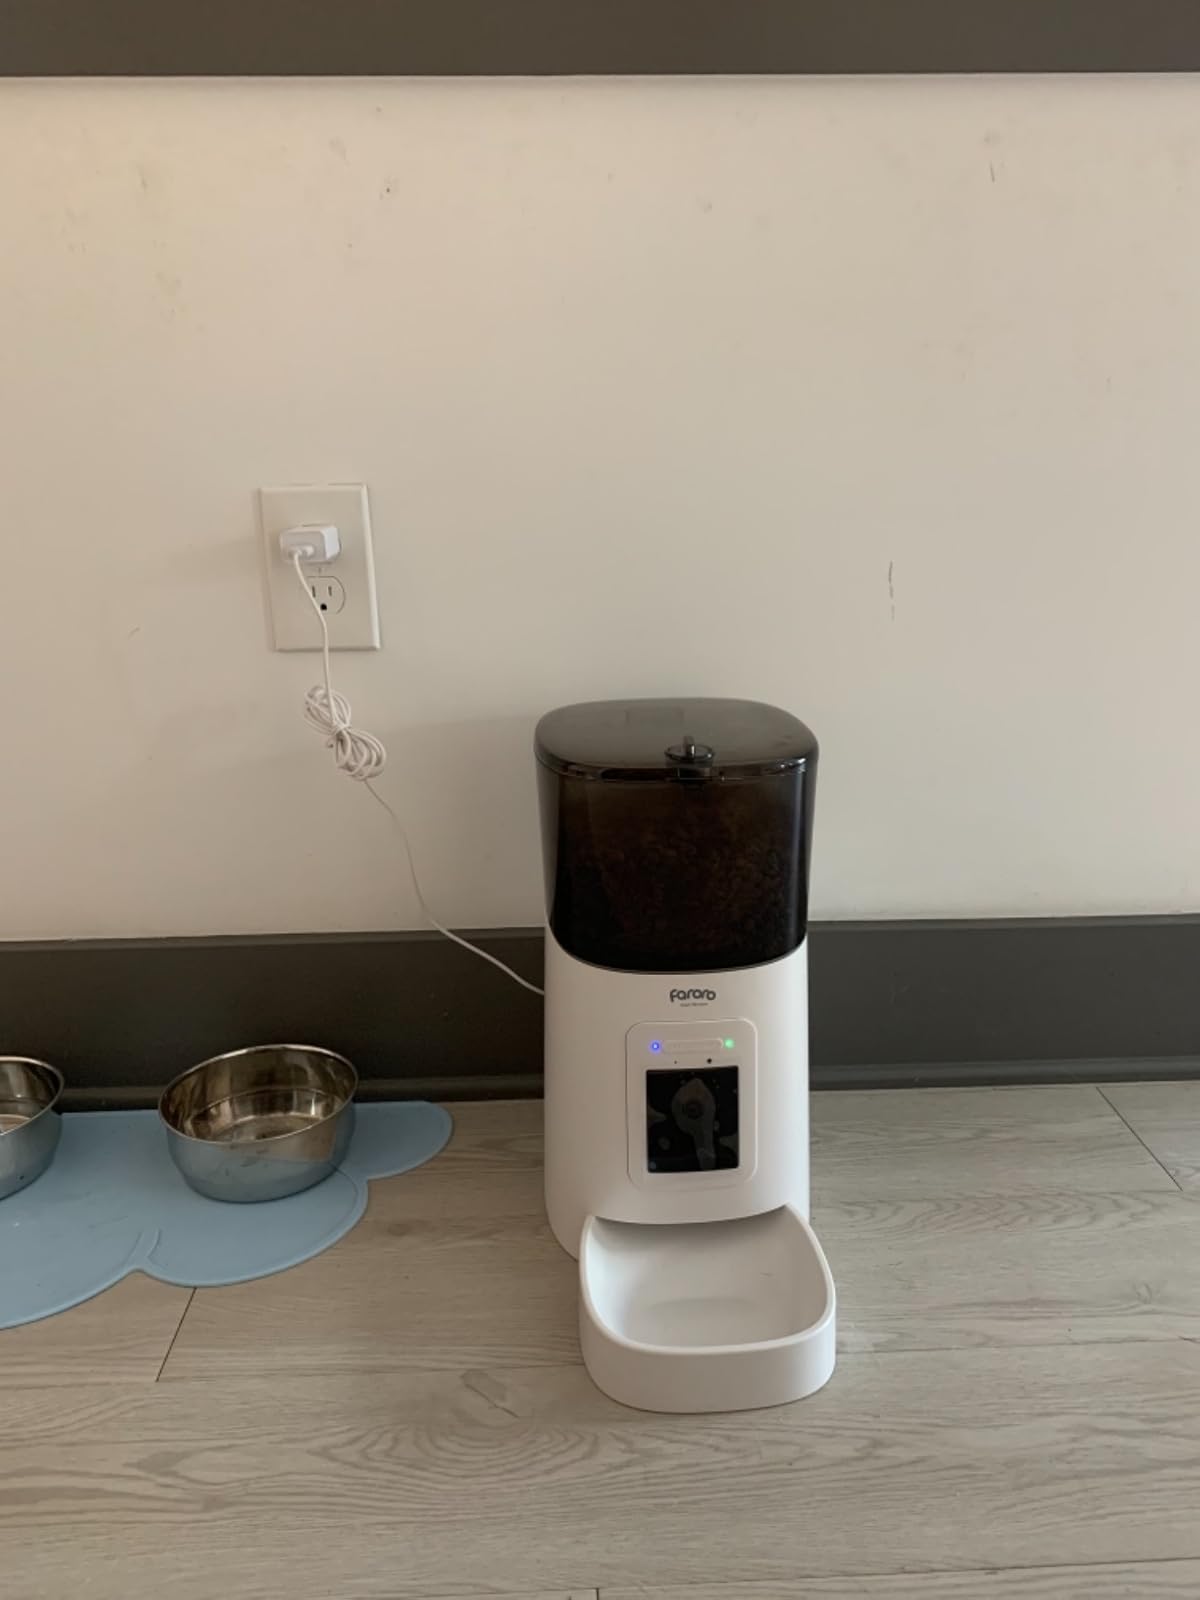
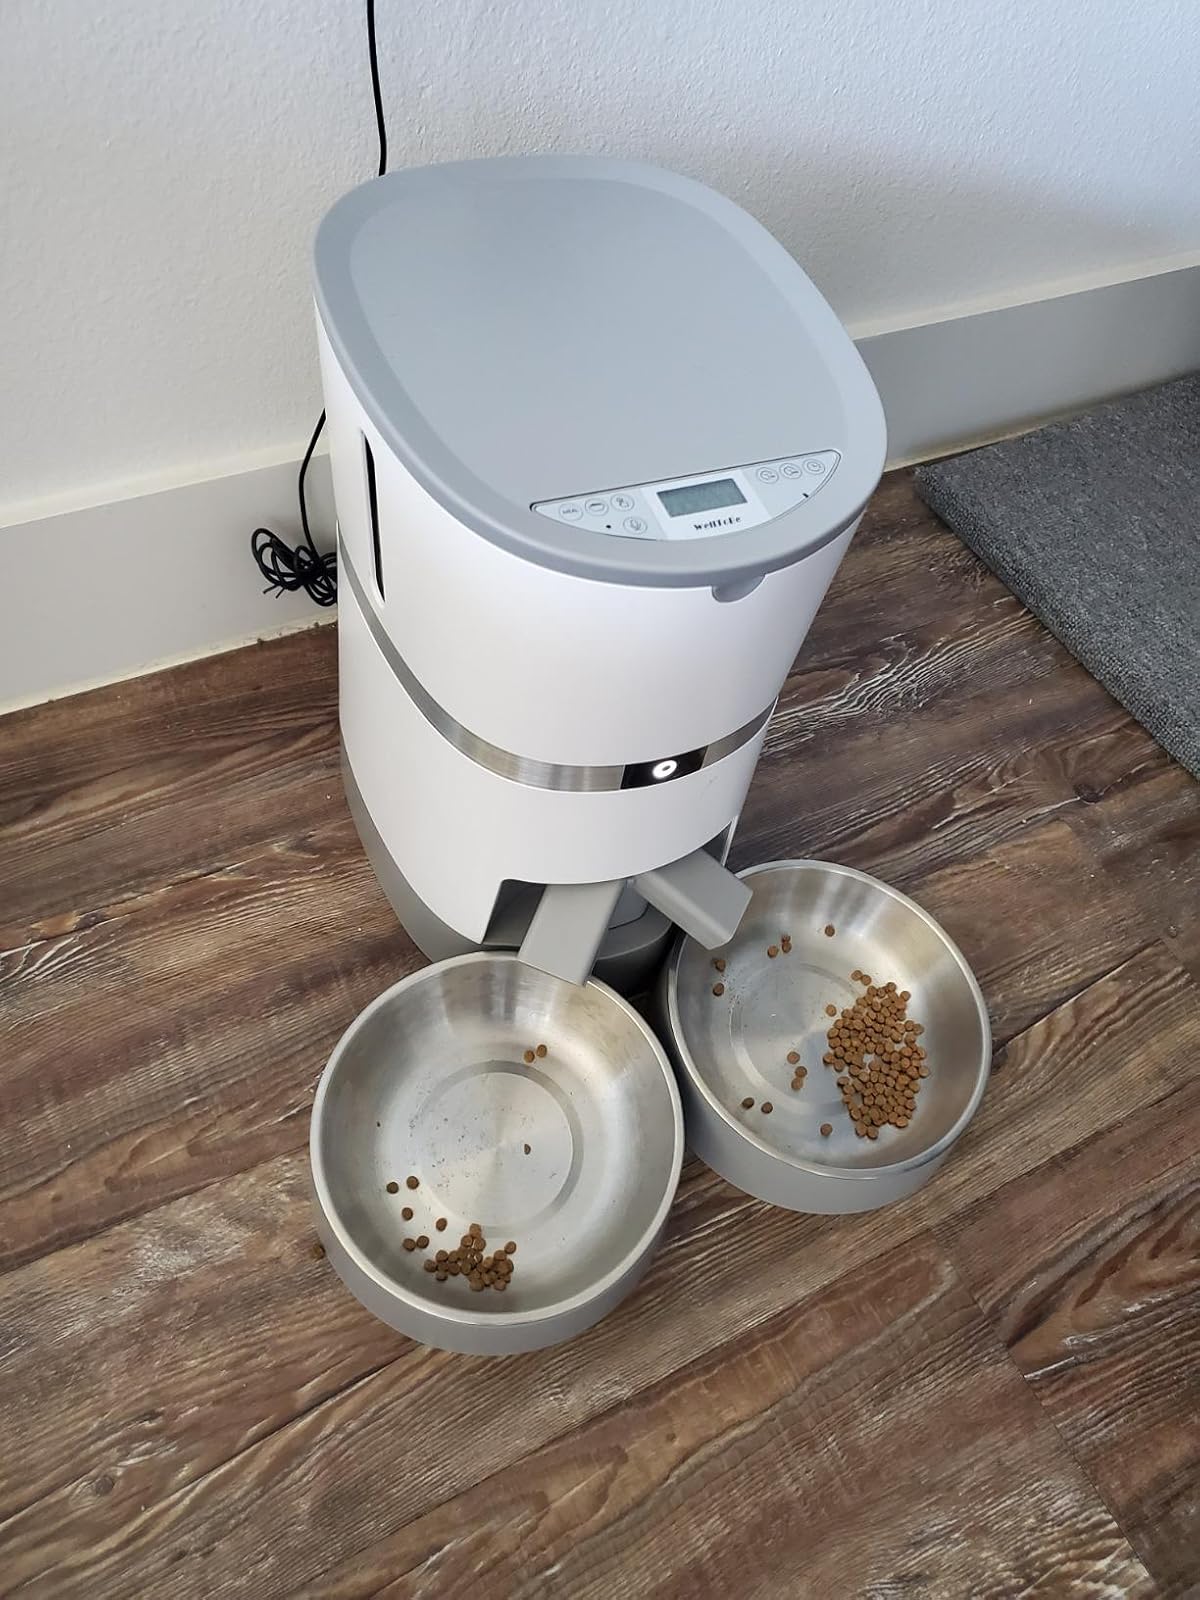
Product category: items_feeder
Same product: no